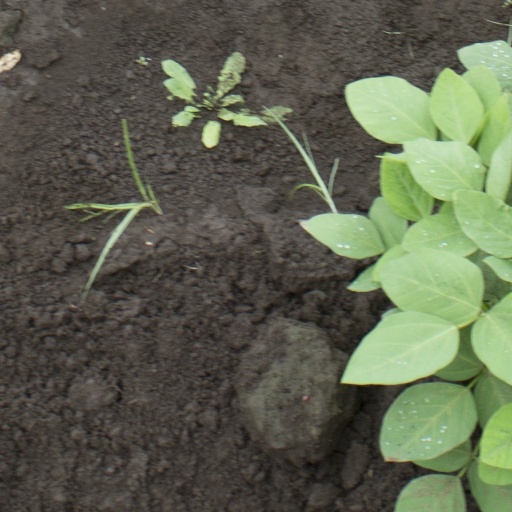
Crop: soybean